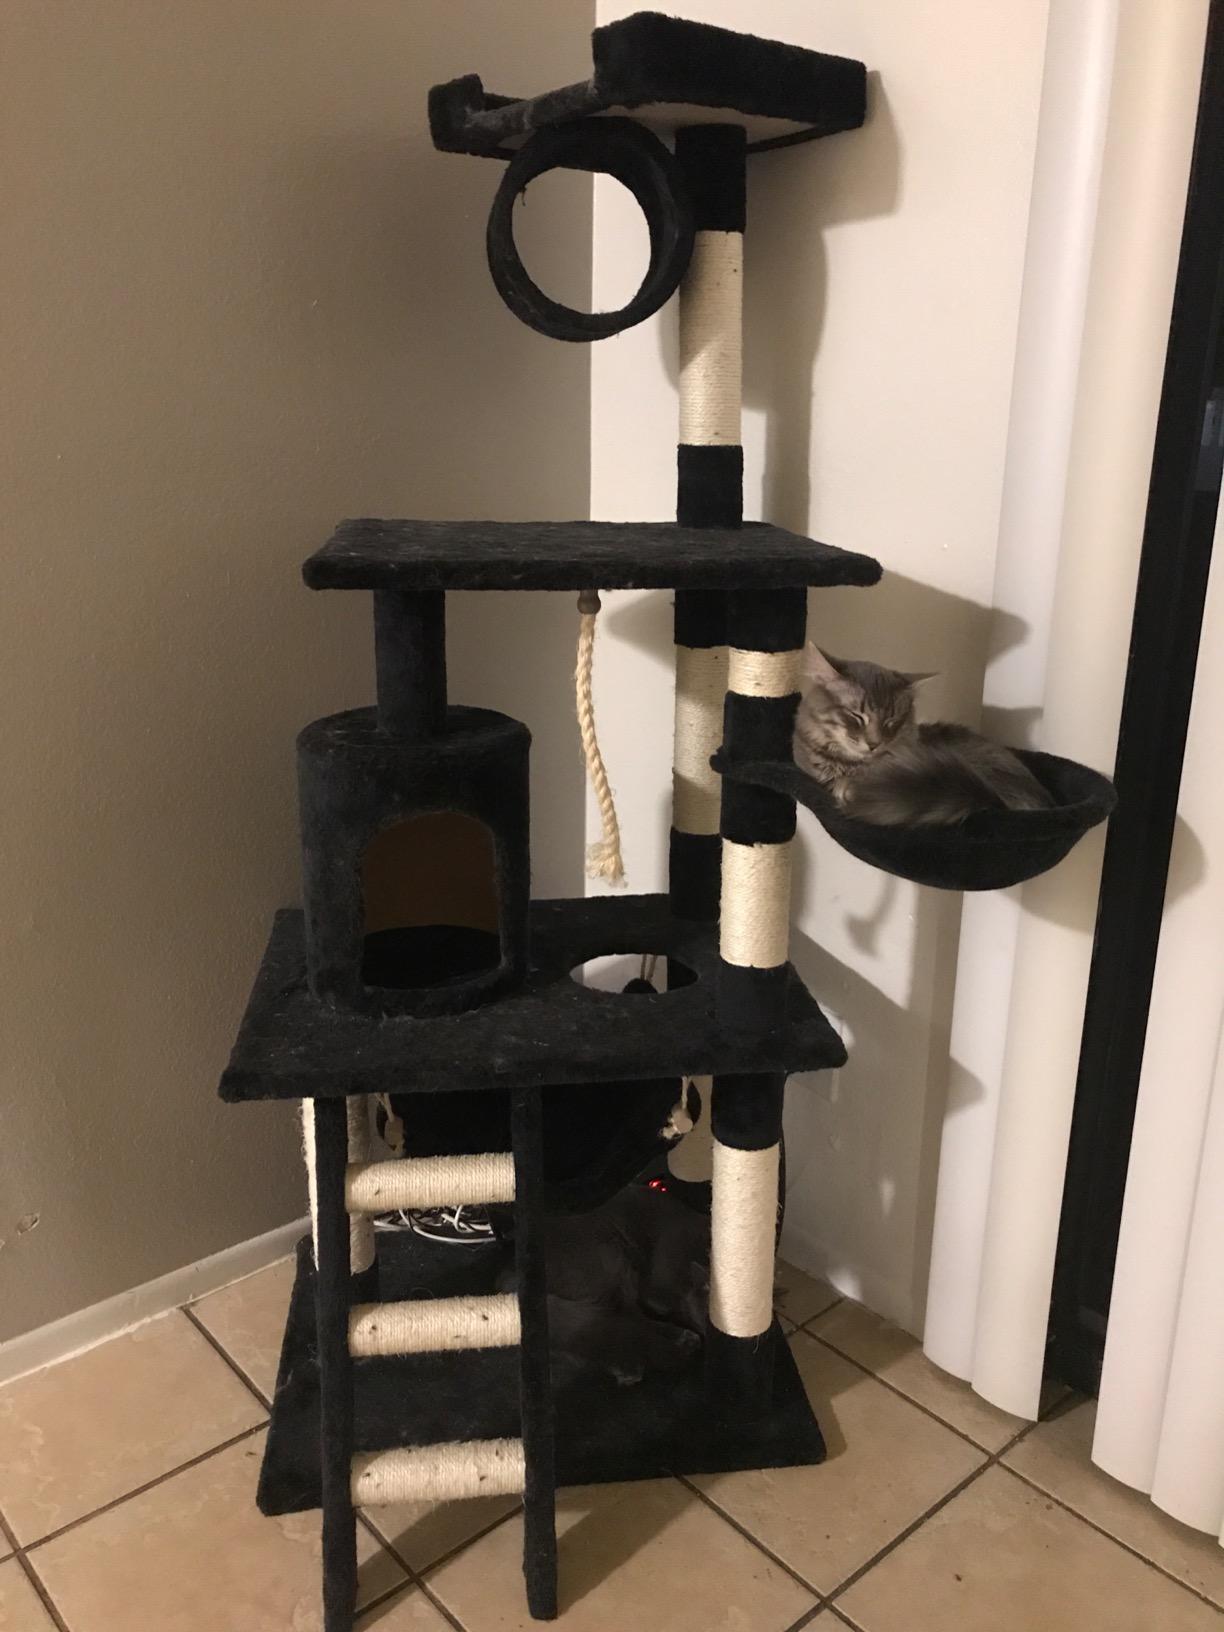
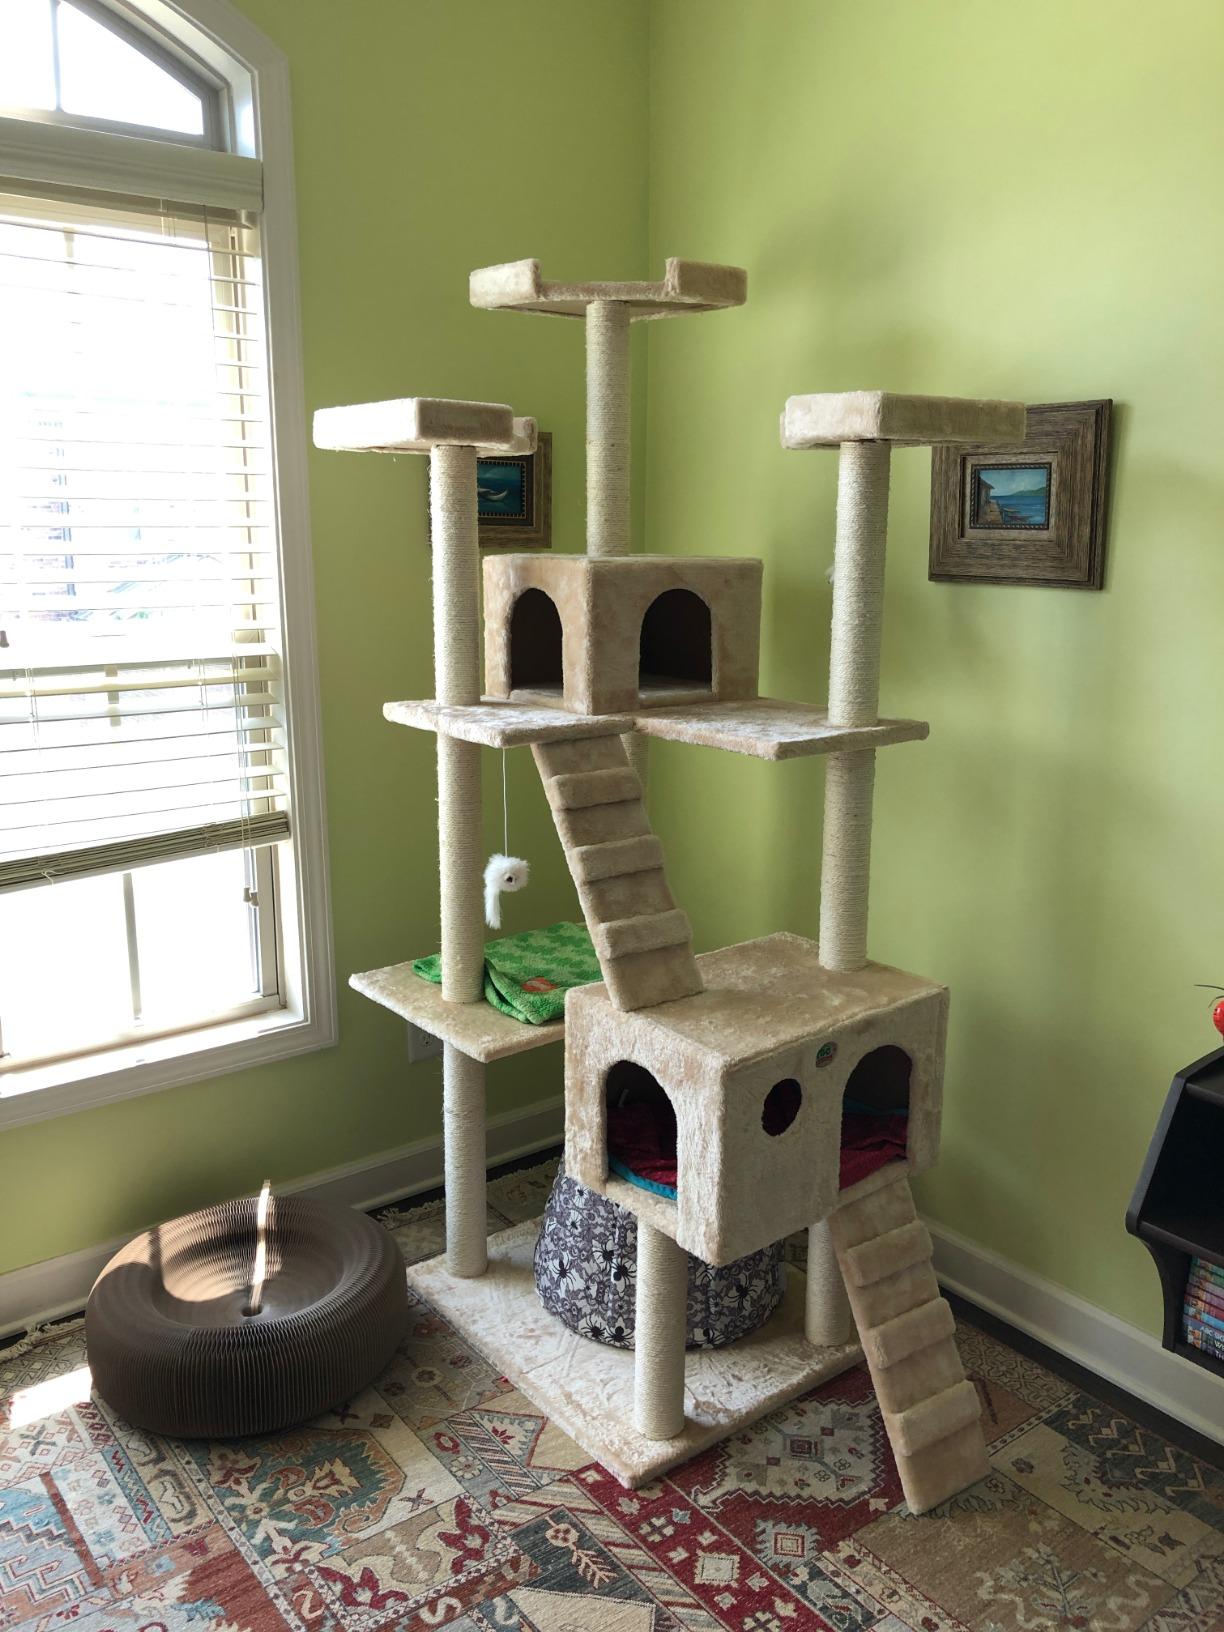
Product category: items_cat tree
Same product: no